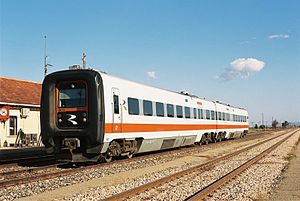
IC3 / Eksport
Belgisk litra AM96 (tv.) og spansk litra 594 (th.)
IC3, litreret MFA-FF-MFB, er betegnelsen for et dieseldrevet togsæt, der består af tre vogne med i alt 140-177 siddepladser og en maksimalt tilladt hastighed på 160-180 km/t. Togsættene er bygget i 1989-98 af ABB Scandia i Randers i 153 eksemplarer, hvoraf 96 togsæt benyttes af DSB i intercity- og lyntogstrafikken. En række togsæt er eksporteret til Sverige og Israel. Hos DSB kan op til fem togsæt sammenkobles til en samlet længde på 292,5 meter og med i alt 720 siddepladser.